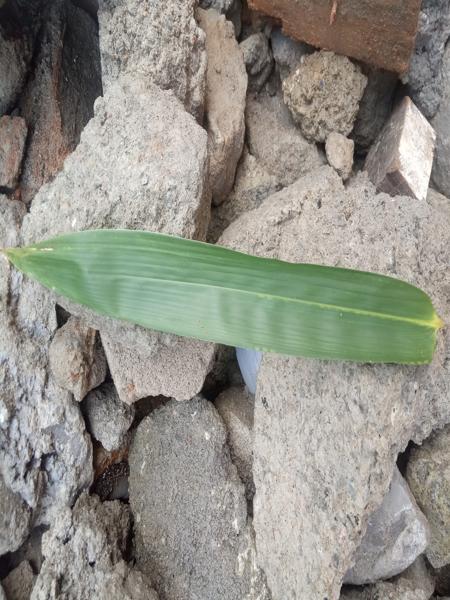
Plant: Bamboo